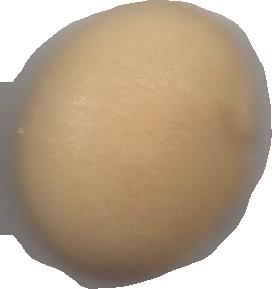
Variety: Dega